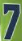
Number: 7